Describe the emotion expressed in this image:  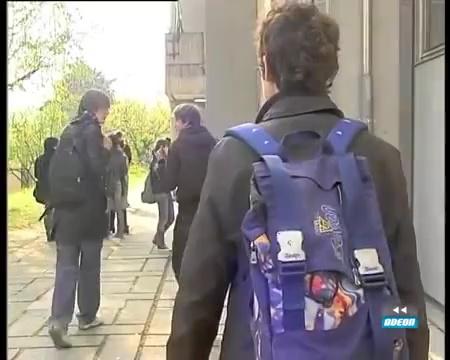
This person displays Fear, valence and arousal with low intensity.